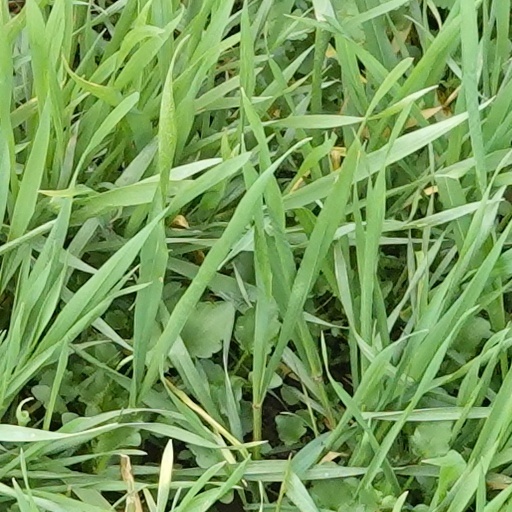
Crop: wheat